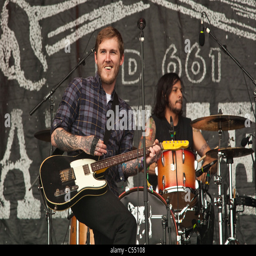
performing on the pyramid stage at festival